Ninh Bình province

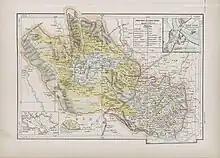
Map of Ninh Binh province in 1909

They are further subdivided into seven commune-level towns (or townlets), 122 communes, and 16 wards.